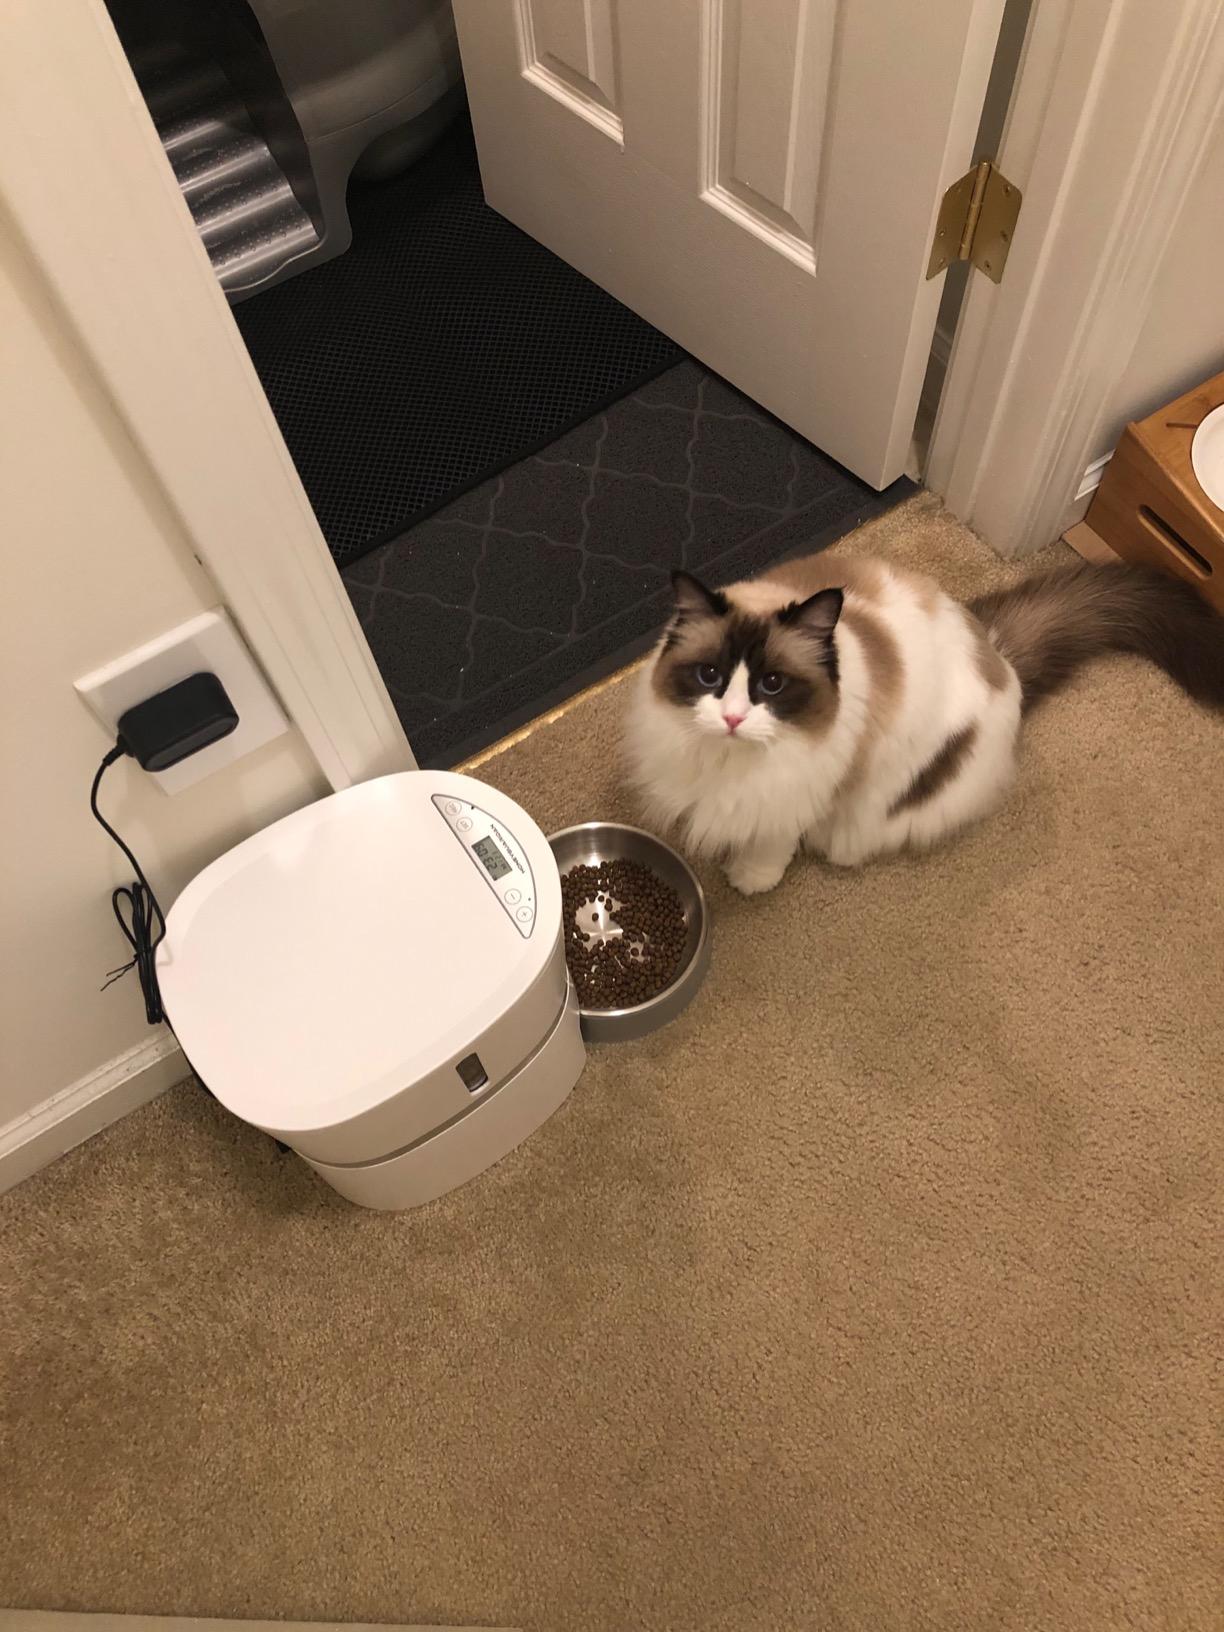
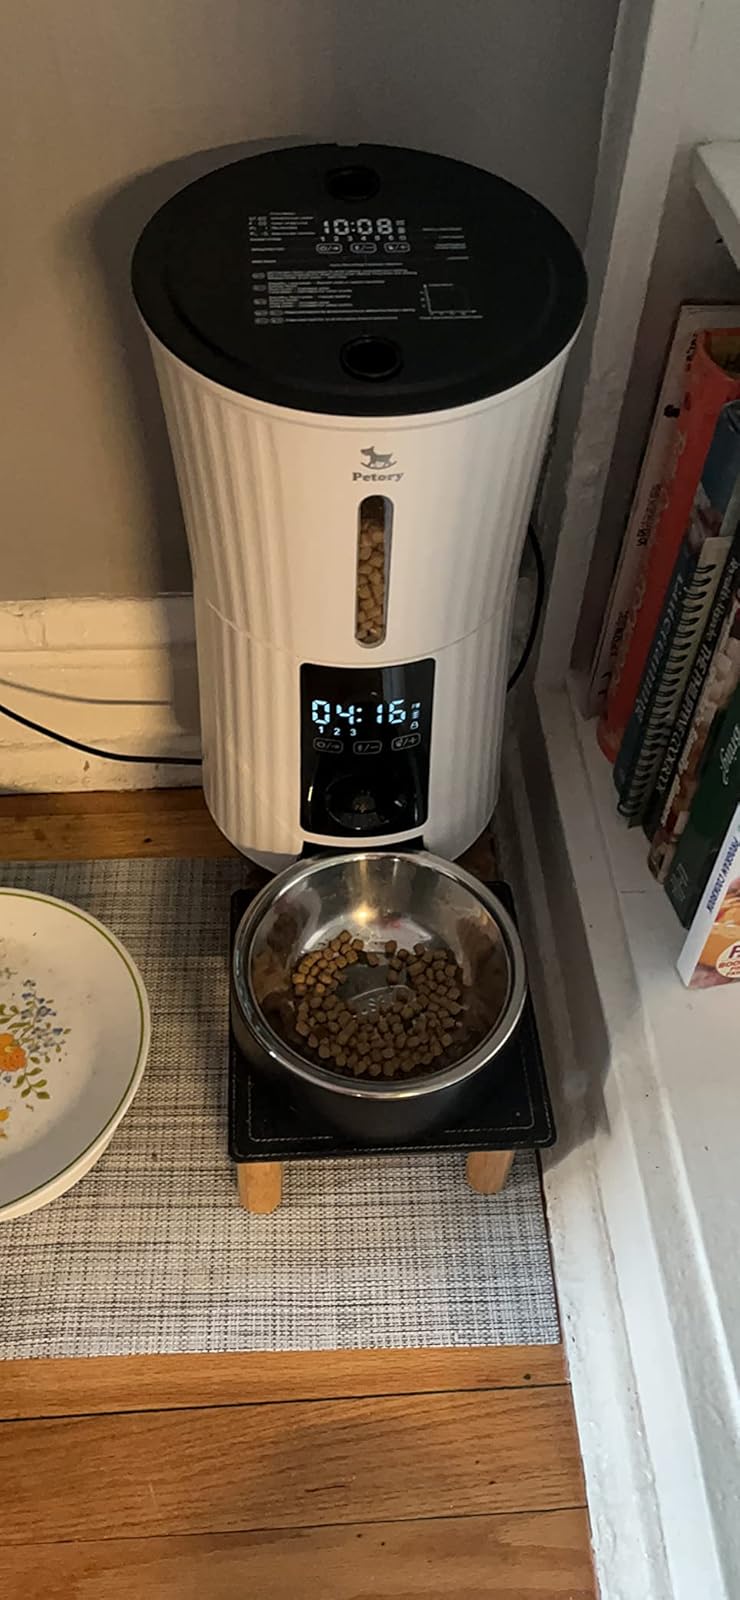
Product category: items_feeder
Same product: no